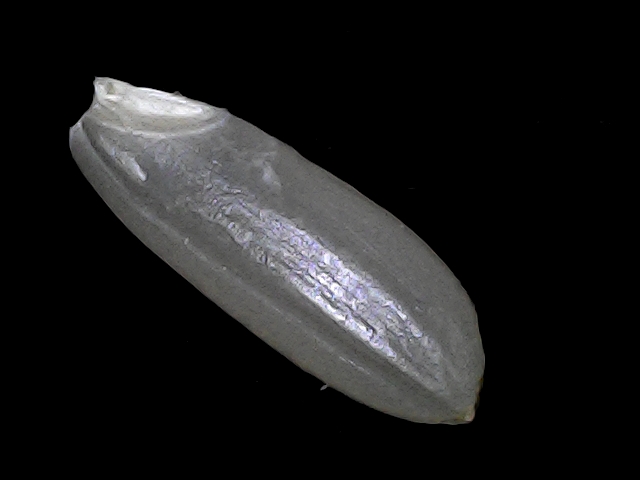
Rice variety: BRRI67